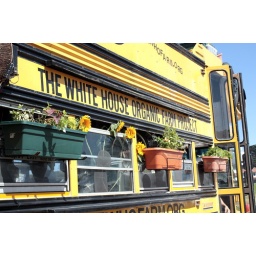
White House Organic Farm bus in the house